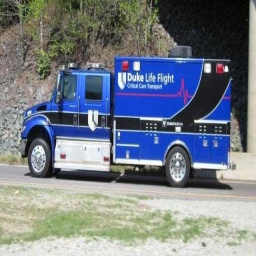
Label: ambulance